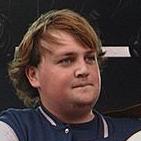
Age: 21